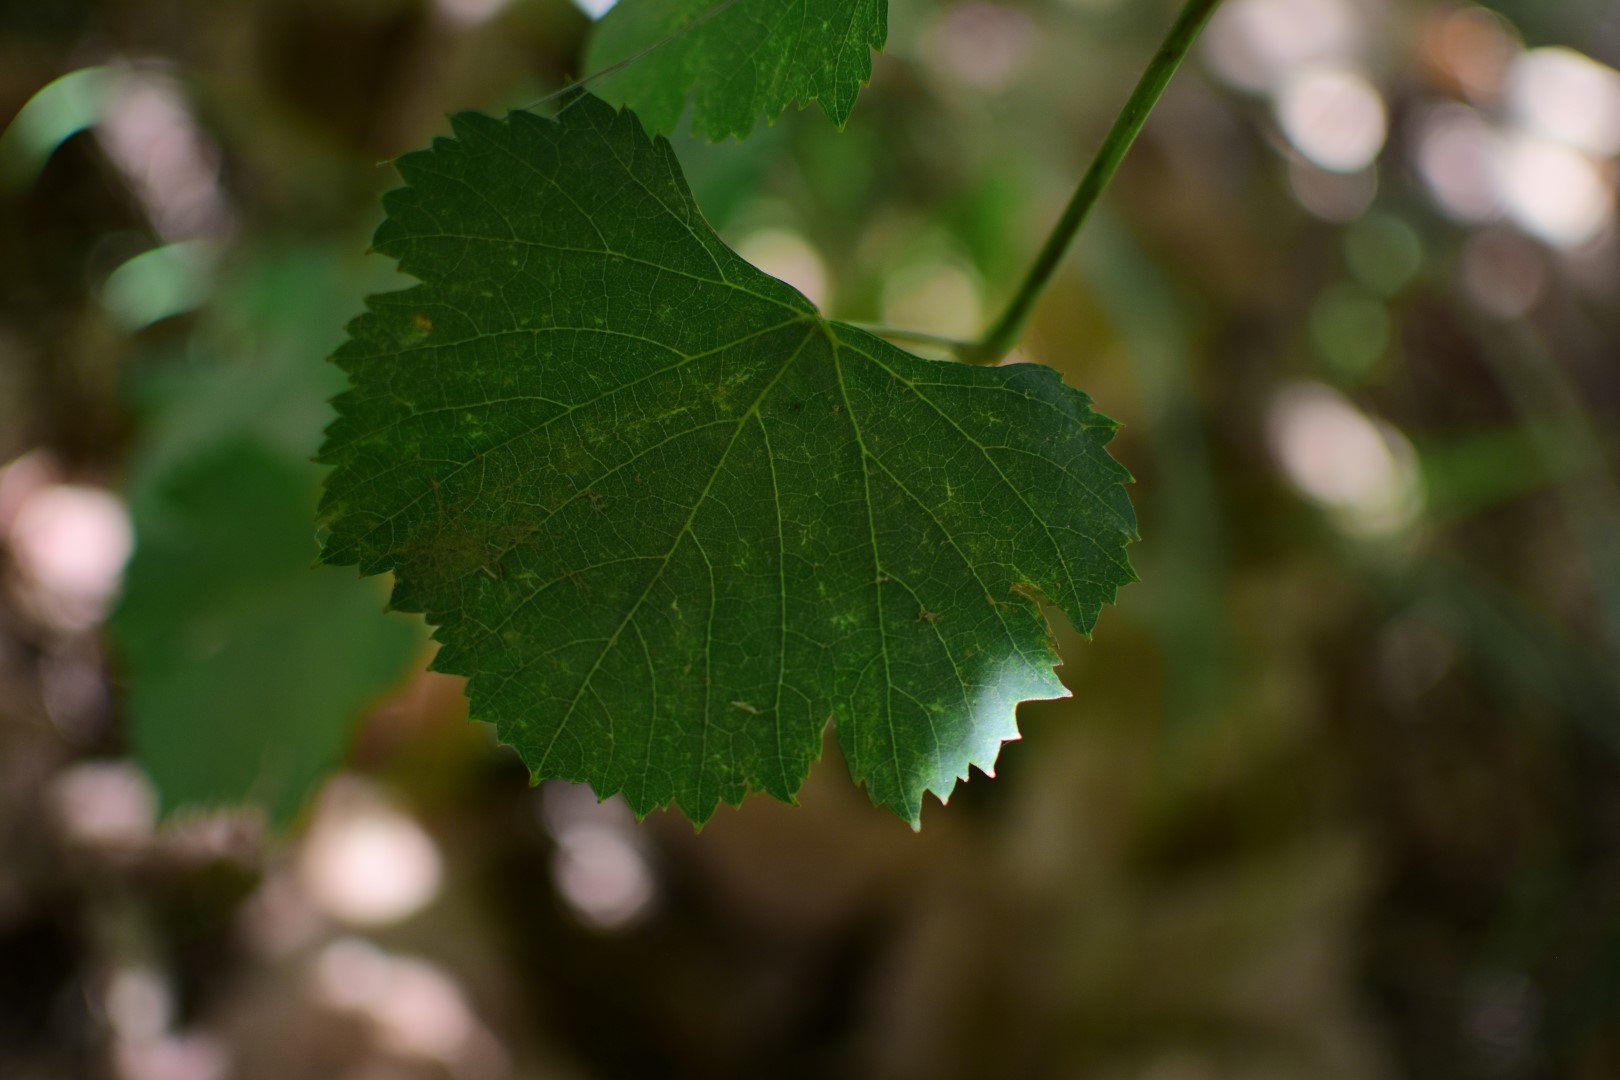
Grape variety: Halawani